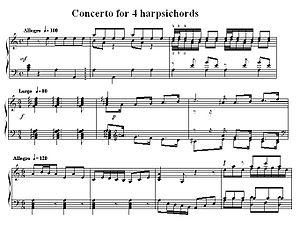
Le concerto pour quatre clavecins en la mineur, BWV 1065, du compositeur allemand Jean-Sébastien Bach est un concerto pour quatre clavecins, instruments à cordes, et basse continue, de sa série de quatorze concertos pour clavecin, BWV 1052-1065. Cette composition baroque en 3 mouvements est une transcription, arrangement, et adaptation de 1735 du concerto pour 4 violons et violoncelle en si mineur RV 580, 10ᵉ de la série de 12 concertos de L'estro armonico opus 3 de 1711 d'Antonio Vivaldi.